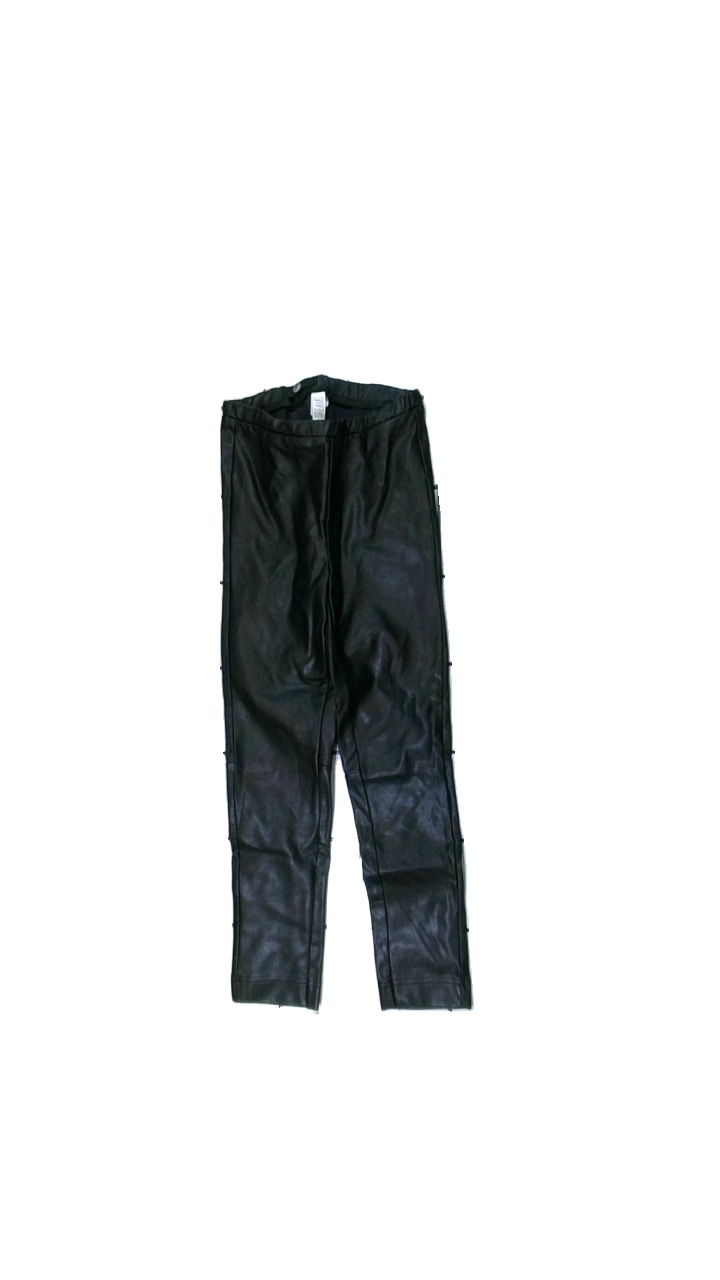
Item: Tights (Children)
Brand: Lager 157
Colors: Black
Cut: Tight
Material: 100% rayon
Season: All
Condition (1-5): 3
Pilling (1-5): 3
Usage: Export
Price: <50